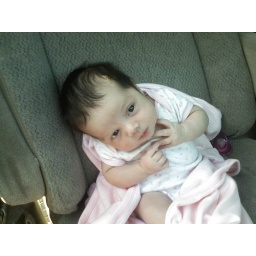
Alexis in the big girl seat